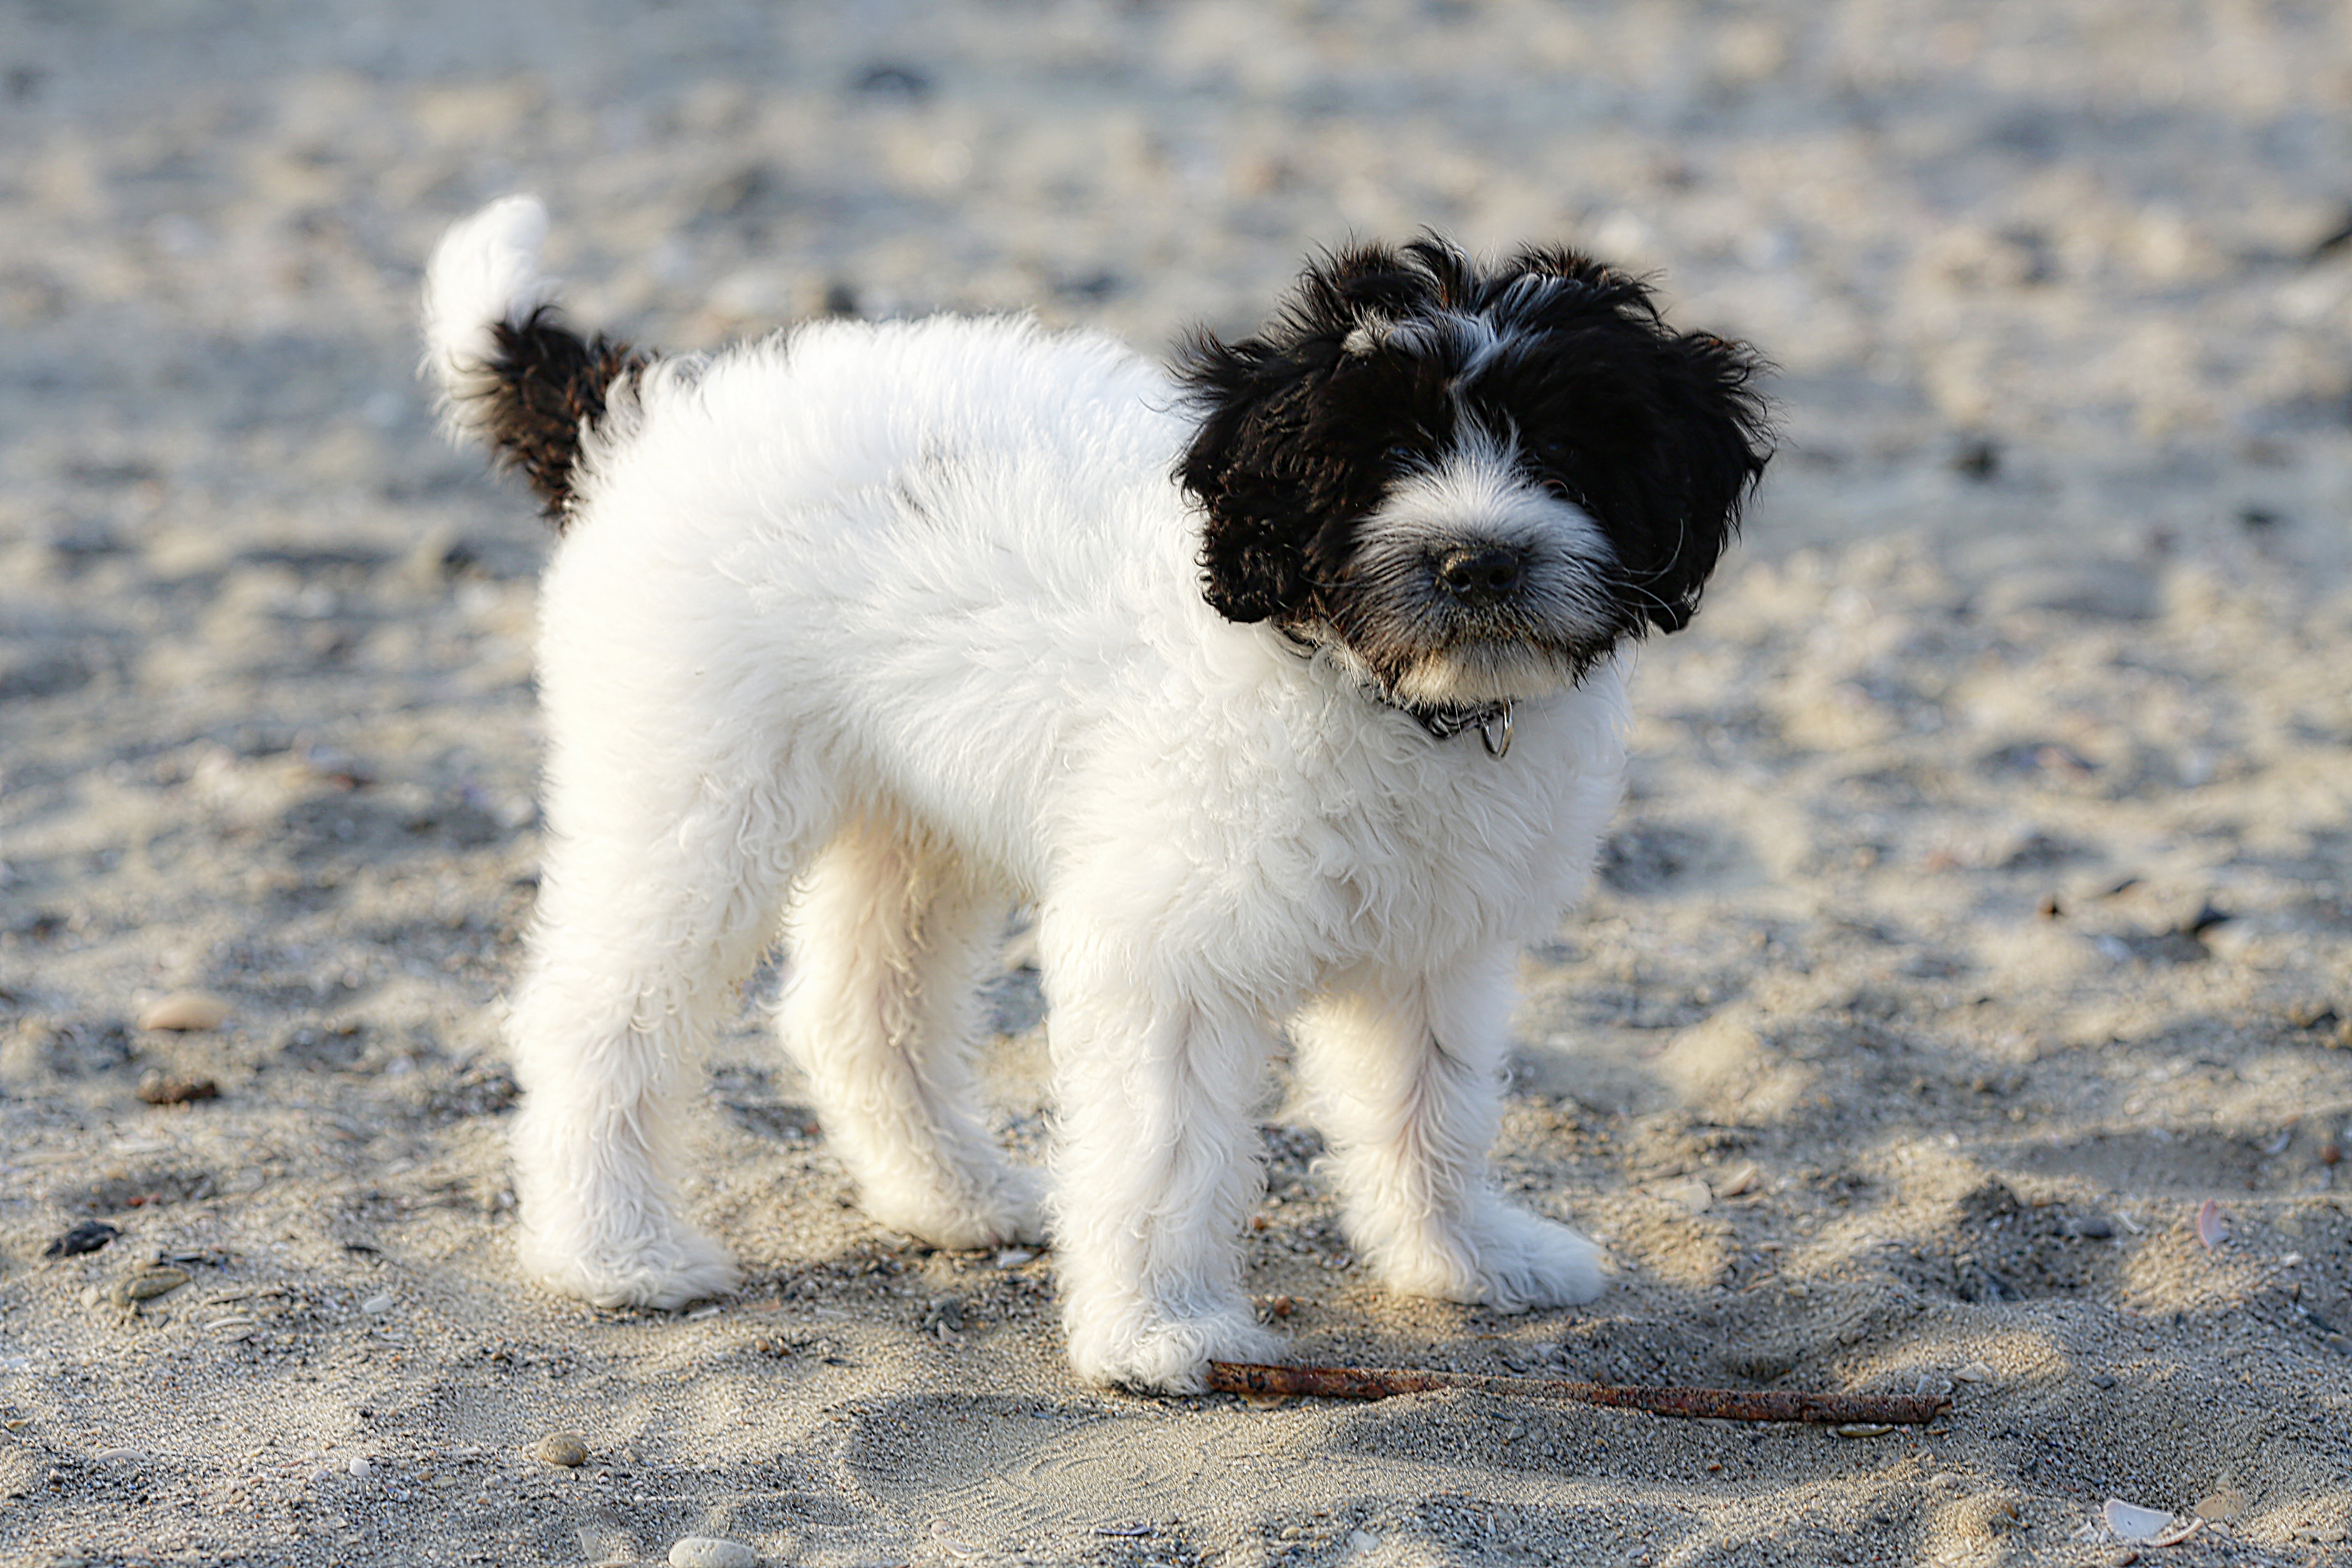
black and white, white, play, puppy, dog, mammal, black, domestic animal, animals, vertebrate, dog breed, tibetan terrier, havanese, dog like mammal, carnivoran, dog crossbreeds, stabyhoun, polish lowland sheepdog, lagotto romagnolo